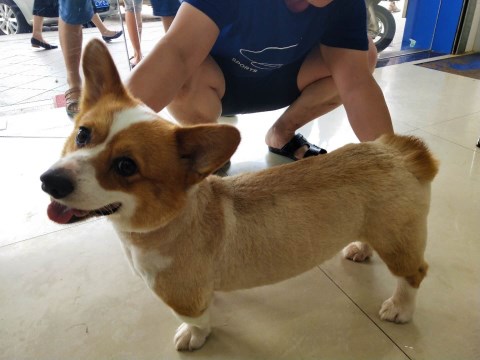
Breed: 2909-n000116-Cardigan